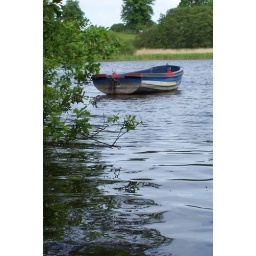
taken from boat house jetty in marbury park